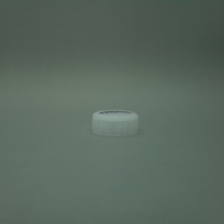
Color: white/transparent
Cap type: standard cap